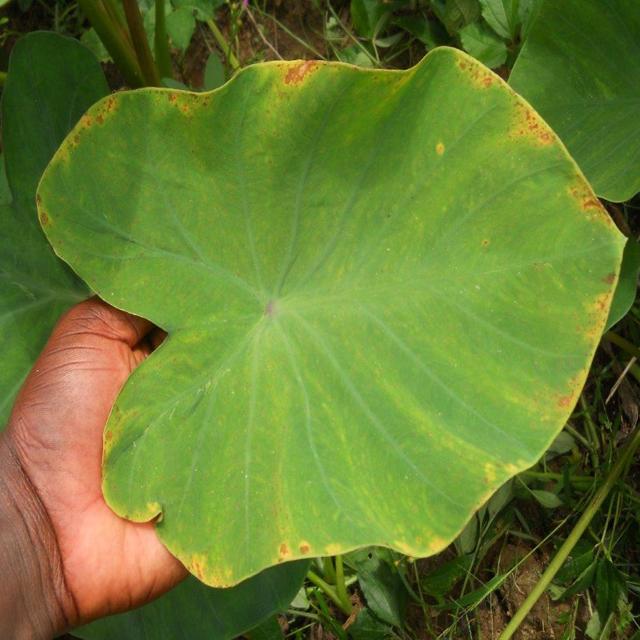
Label: Early_Blight